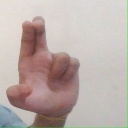
अक्षर: आ